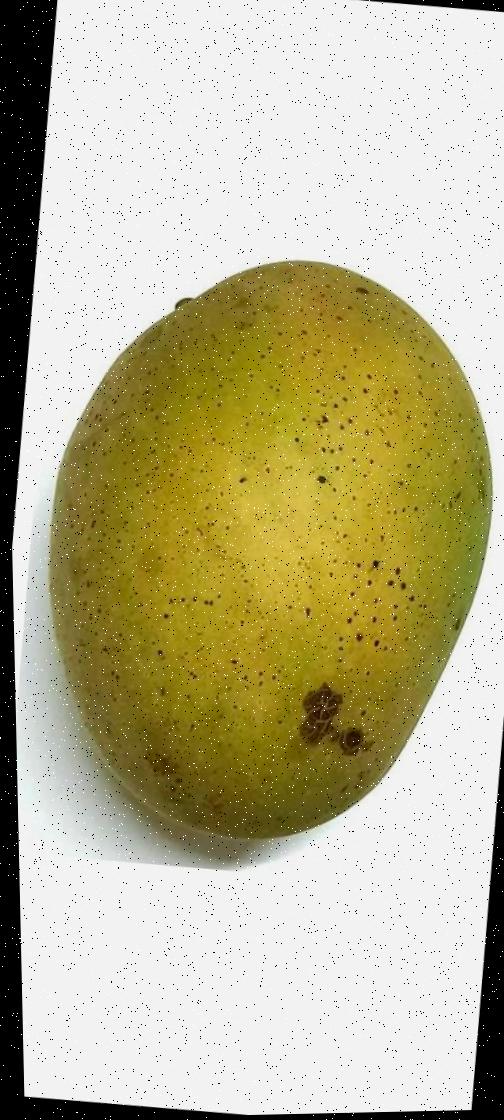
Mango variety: Shada